Bull Verweij

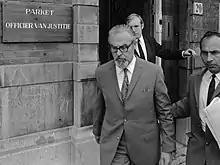
Bull Verweij in 1972

Hendrik "Bull" Verweij (12 September 1909 – 19 February 2010) was one of the founders of the Dutch offshore radio station Radio Veronica, and was president of the station from its founding in 1959 until 1975. He was born in Hilversum.